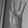
ASL letter: W